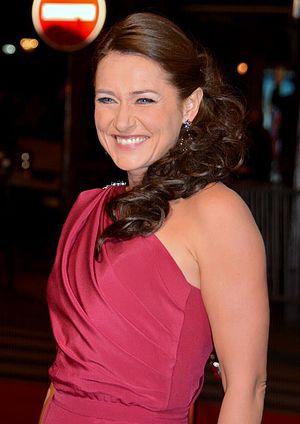
Sidse Babett Knudsen à la cérémonie des César
Sidse Babett Knudsen [ˈsisə babɛd̥ ˈkʰnusn̩] est une actrice danoise née le 22 novembre 1968 à Copenhague.
Inferno est un thriller policier américain réalisé par Ron Howard, sorti en 2016. Il s’agit de l’adaptation du roman du même nom de l'Américain Dan Brown et du troisième volet de la franchise cinématographique de Robert Langdon. Inferno est en fait le quatrième volet de la tétralogie littéraire.
L'Hermine est un film français écrit et réalisé par Christian Vincent, sorti en 2015. Il met en vedette Fabrice Luchini et Sidse Babett Knudsen dans les rôles principaux, et raconte l'histoire d'un président de cour d'assises retrouvant une femme dont il est amoureux au cours d'un procès où elle fait partie du jury.